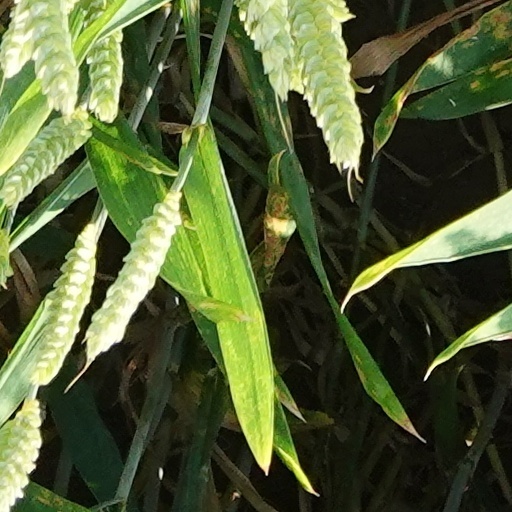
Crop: wheat